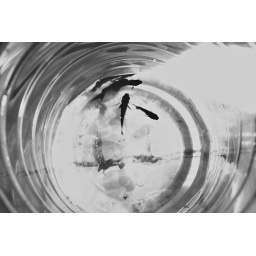
a friend keeps her fishes in a water bottle